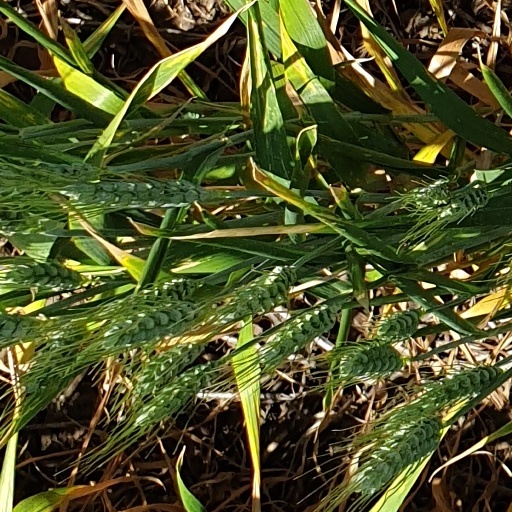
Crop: wheat